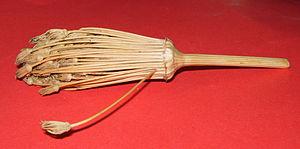
Un cure-dents est un bâtonnet piquant, aigu, qu'il est possible d'introduire entre les dents, et ainsi retirer les résidus, les particules alimentaires demeurées prises entre celles-ci.